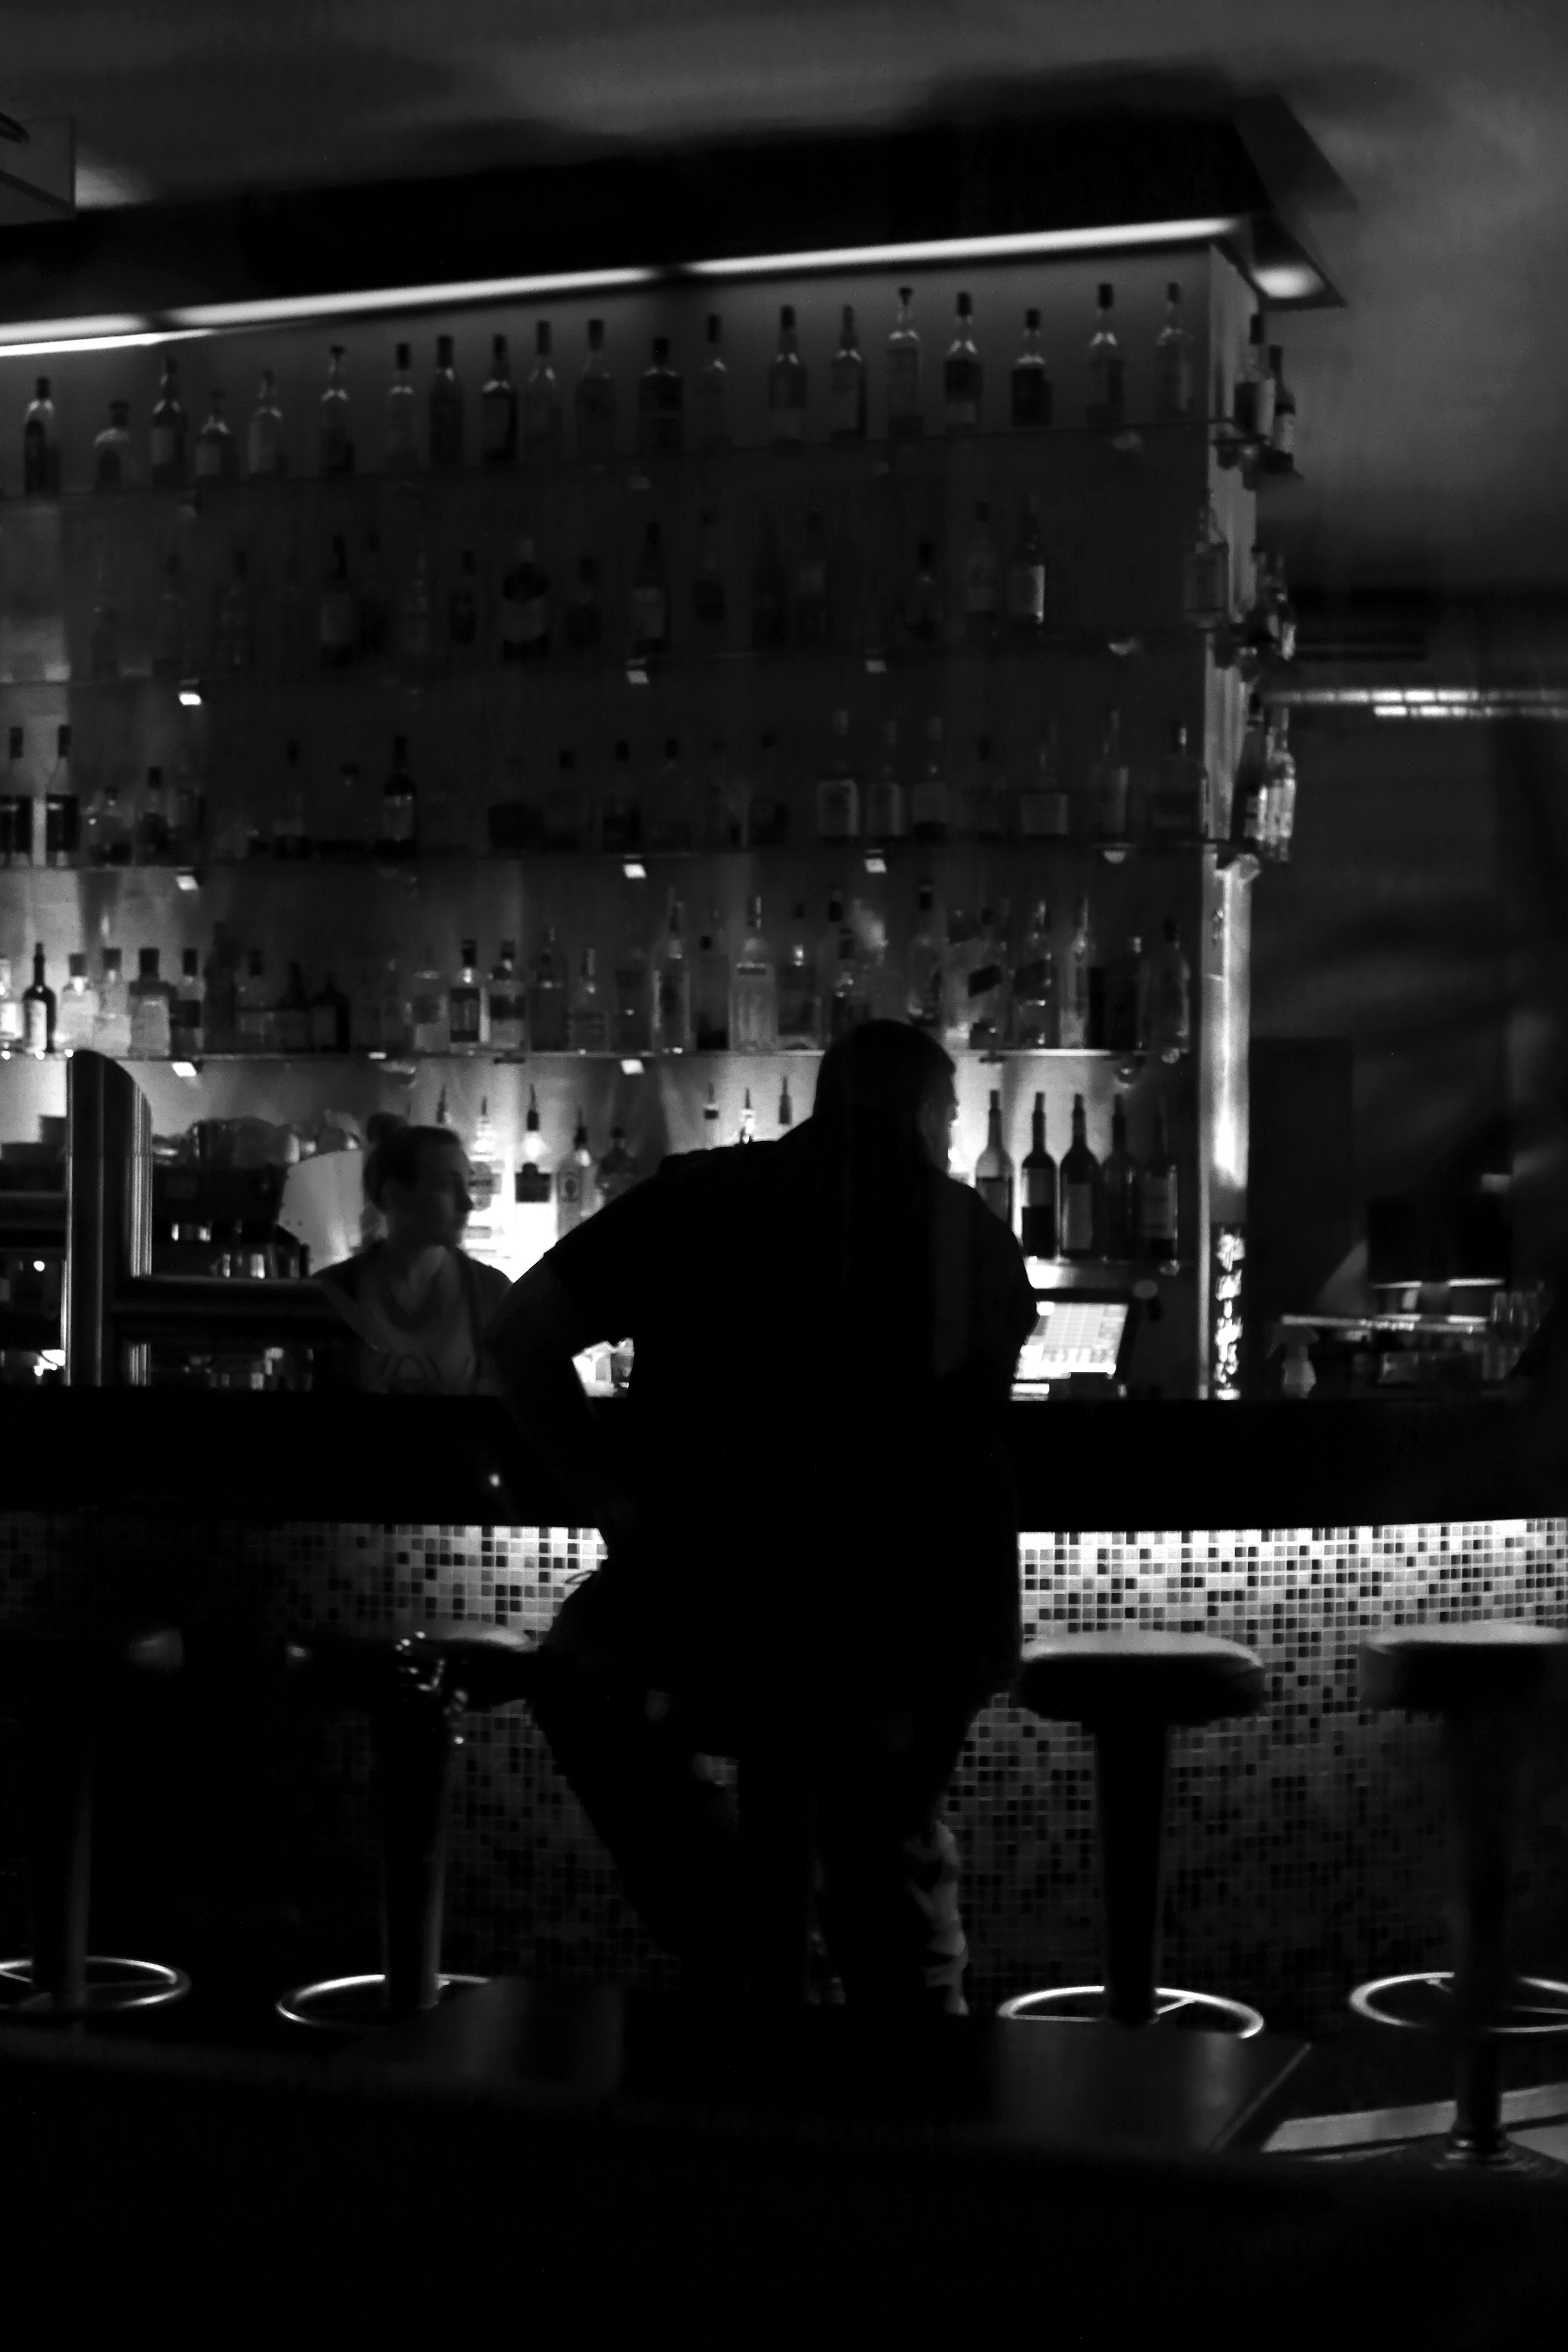
music, black and white, people, white, bar, darkness, black, monochrome, bw, blackandwhite, blackwhite, stage, bistro, germany, alemania, allemagne, sw, schwarzweiss, schwarzweis, streetscene, shape, frankfurtmain, frankfurtammain, frankfurtam, frankfurtamain, germania, hesse, hassia, hessen, leute, strassenszene, pub, frankfurt, schwarzweissfotografie, publicplace, kneipe, streetphotograhpy, schwarzweisfotografie, monochrome photography, film noir